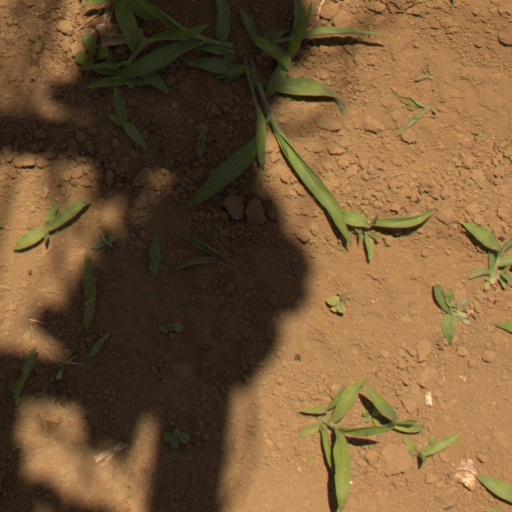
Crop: Jerusalem artichoke